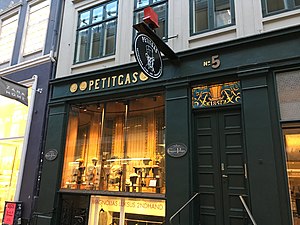
Petitgas
Petitgas
Petitgas er en dansk hatteforretning, der ligger på Købmagergade lige over for Illum i København. Den blev grundlagt d. 23. april 1857 af Francois Petitgas. Det er verdens næstældste hatteforretning.